Front-wheel drive

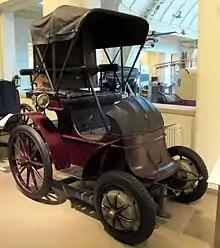
1900 Lohner–Porsche

In 1898–99, the French manufacturer Société Parisienne patented their front-wheel-drive articulated vehicle concept which they manufactured as a Victoria Combination. It was variously powered by De Dion-Bouton engine or a water cooled Aster engine. The engine was mounted on the front axle and so was rotated by the tiller steering. The name Victoria Combination described the lightweight, two-seater trailer commonly known as a Victoria, combined with the rear axle and drive mechanism from a motor tricycle that was placed in front to achieve front wheel drive. It also known as the "Eureka". By 1899 Victoria Combinations were participating in motoring events such as the Paris–St Malo race, finishing 23rd overall and second(last) in the class. In October a Victoria Combination won its class in the Paris-Rambouillet-Paris event, covering the 100-kilometre course at . In 1900 it completed non-stop at . When production ceased in mid-1901, over 400 units had been sold for 3,000 Francs (circa $600) each.